Mahajanapadas

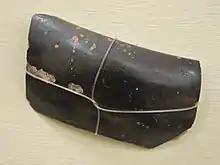
Pottery of the Northern Black Polished Ware culture (–200 BCE)

The term "Janapada" literally means the "foothold of a people". The fact that "Janapada" is derived from "Jana" points to an early stage of land-taking by the Jana people for a settled way of life. This process of settlement on land had completed its final stage prior to the times of the Buddha and Pāṇini. The Pre-Buddhist northern Indian sub-continent was divided into several Janapadas, demarcated from each other by boundaries. In Pāṇini's "Ashtadhyayi", "Janapada" stands for country and "Janapadin" for its citizenry. Each of these Janapadas was named after the Kshatriya people (or the Kshatriya Jana) who had settled therein. Buddhist and other texts only incidentally refer to sixteen great nations ("Solasa Mahajanapadas") that existed prior to the time of the Buddha. They do not give any connected history except in the case of Magadha. The Buddhist Anguttara Nikaya, at several places, gives a list of sixteen great states: